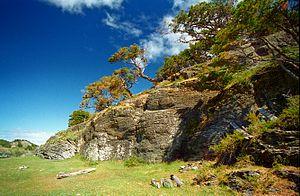
Les forêts magellaniques subpolaires forment une écorégion terrestre, définie par le WWF, qui s’étend sur 147 200 km² en Argentine et au Chili. Caractérisée par ses forêts de feuillus et forêts mixtes tempérées, elle se situe dans l'écozone néotropique. Il s'agit d'une écorégion de forêts tempérées décidues et mixtes qui abrite les forêts les plus australes au monde.